Ayron Jones

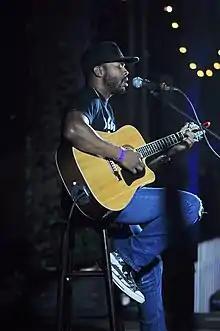
Ayron Jones live at the 2015 Macefield Music Festival in Seattle

Ayron Jones (born August 23, 1986 in Seattle, Washington) is an American guitarist, singer and songwriter. His music blends elements of grunge, rock, hip-hop, soul and other genres. After years performing in local venues of his hometown Seattle with his trio Ayron Jones and the Way, he was noticed by producer Sir Mix-a-Lot and lead an independent career until he signed with John Varvatos/Big Machine. His first major album was released on May 21, 2021.